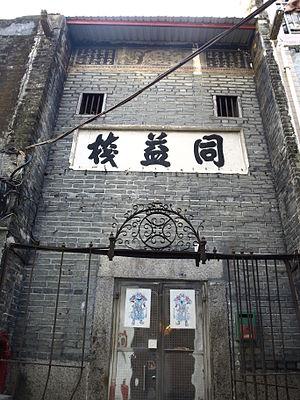
Tung Yick Inn à Vieux Marché, Yuen Long, le plus ancien hôtel de Hong Kong, monument historique de grade I à Hong Kong
Yuen Long Kau Hui est un quartier de Yuen Long, dans le district de Yuen Long, dans l'ouest des Nouveaux Territoires de Hong Kong, en République populaire de Chine.